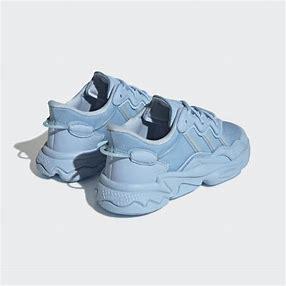
Brand: adidas
Model: Ozweego Athletic